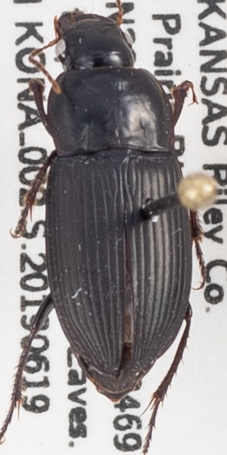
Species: Anisodactylus opaculus
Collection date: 2019-06-19
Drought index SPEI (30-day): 0.1
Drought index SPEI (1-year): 1.69
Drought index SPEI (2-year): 0.24